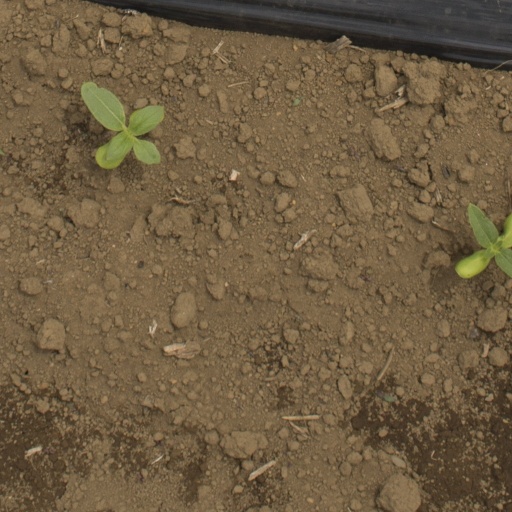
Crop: Jerusalem artichoke